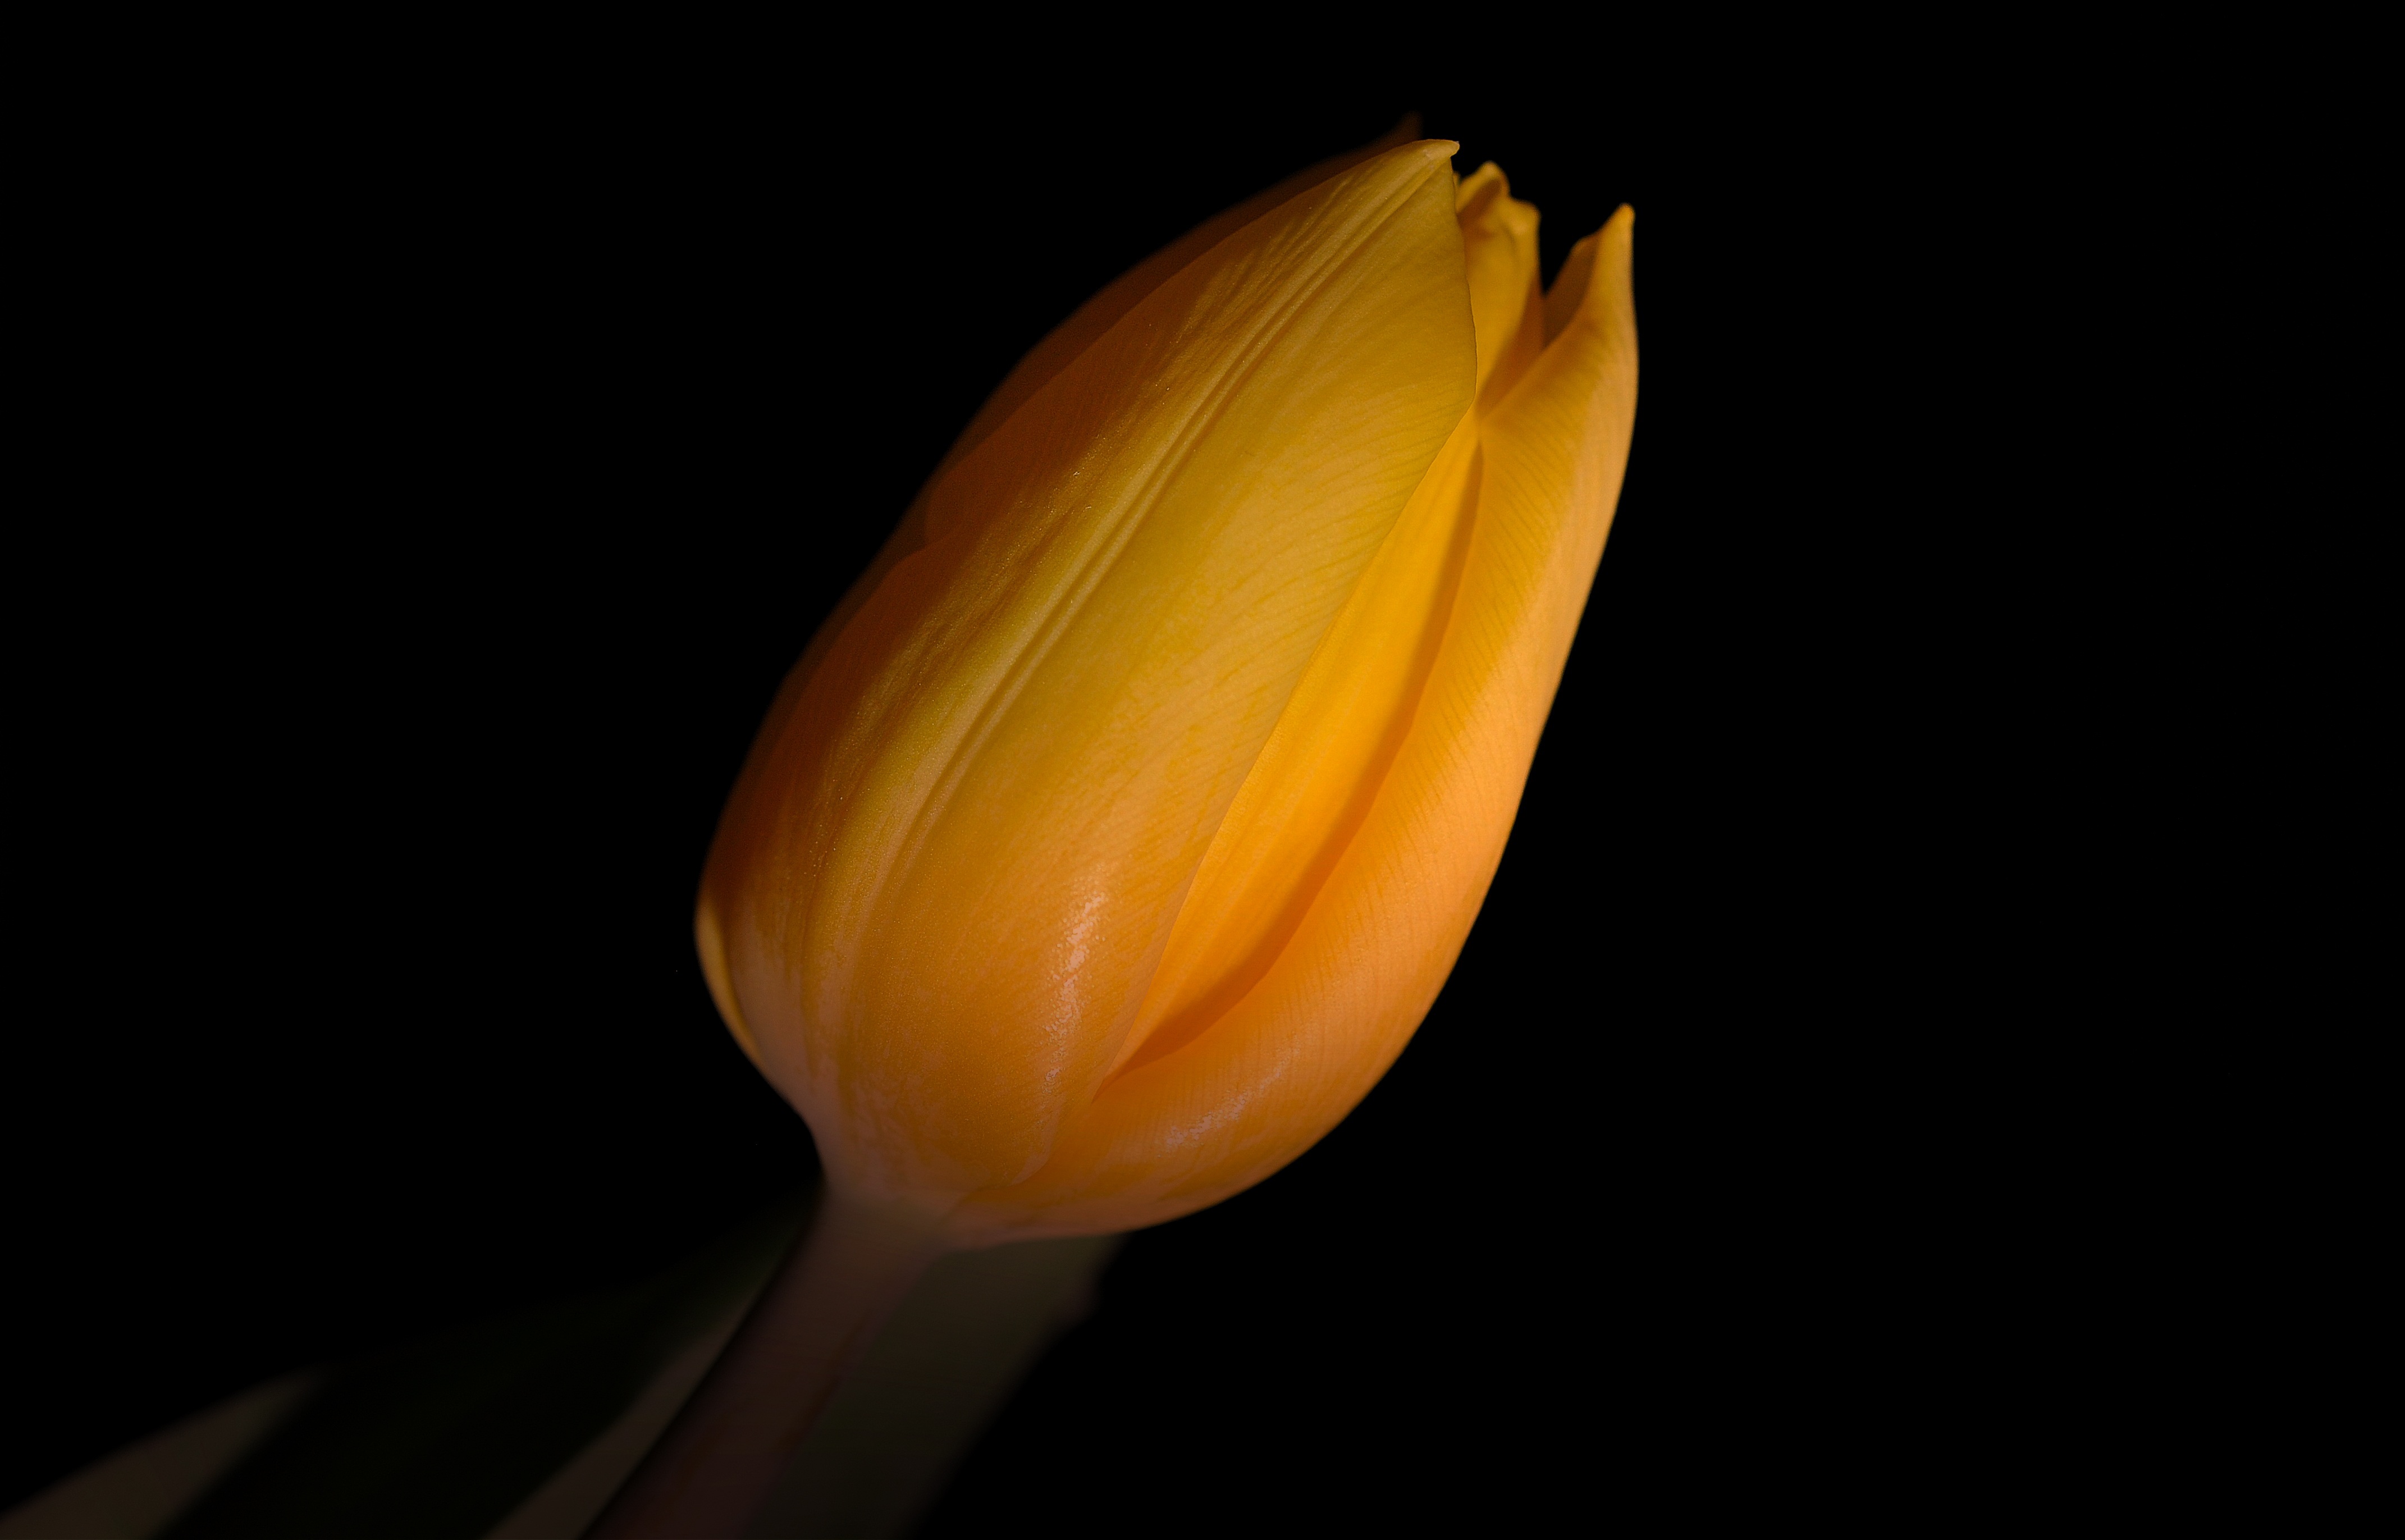
blossom, plant, leaf, flower, petal, bloom, dark, tulip, yellow, close, lighting, close up, macro photography, flowering plant, plant stem, land plant